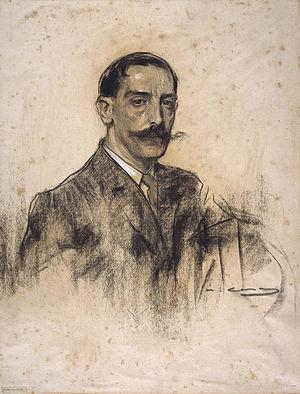
Joaquim Malats i Miarons est un pianiste et compositeur espagnol.
Antonia Mercé y Luque, plus connue sous son nom de scène la Argentina, est une danseuse et chorégraphe espagnole née à Buenos Aires le 4 septembre 1890 et morte à Bayonne le 18 juillet 1936. Elle est considérée par beaucoup comme une des plus grandes novatrices de la danse espagnole du XXᵉ siècle.